Minoan frescoes from Tell el-Dab'a

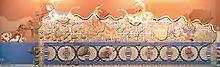

The Minoan wall paintings at Tell el-Dab'a are of particular interest to Egyptologists and archaeologists. They are of Minoan style, content, and technology, but there is uncertainty over the ethnic identity of the artists. The paintings depict images of bull-leaping, bull-grappling, griffins, and hunts. They were discovered by a team of archaeologists led by Manfred Bietak, in the palace district of the Thutmosid period at Tell el-Dab'a. The frescoes date to the Eighteenth dynasty of Egypt, most likely during the reigns of either the pharaohs Hatshepsut (reigned c. 1479 – 1458 BCE) or Thutmose III (reigned 1479 – 1425 BCE), after being previously considered to belong to the late Second Intermediate Period. The paintings indicate an involvement of Egypt in international relations and cultural exchanges with the Eastern Mediterranean either through marriage or exchange of gifts.